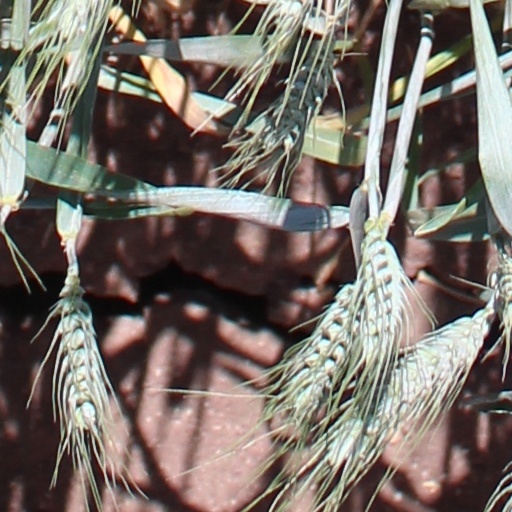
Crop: wheat